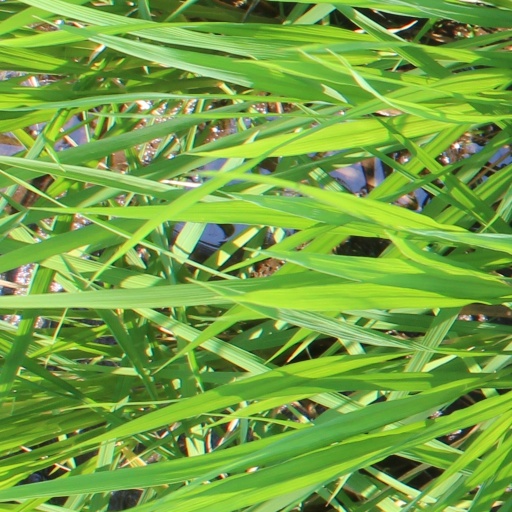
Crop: rice